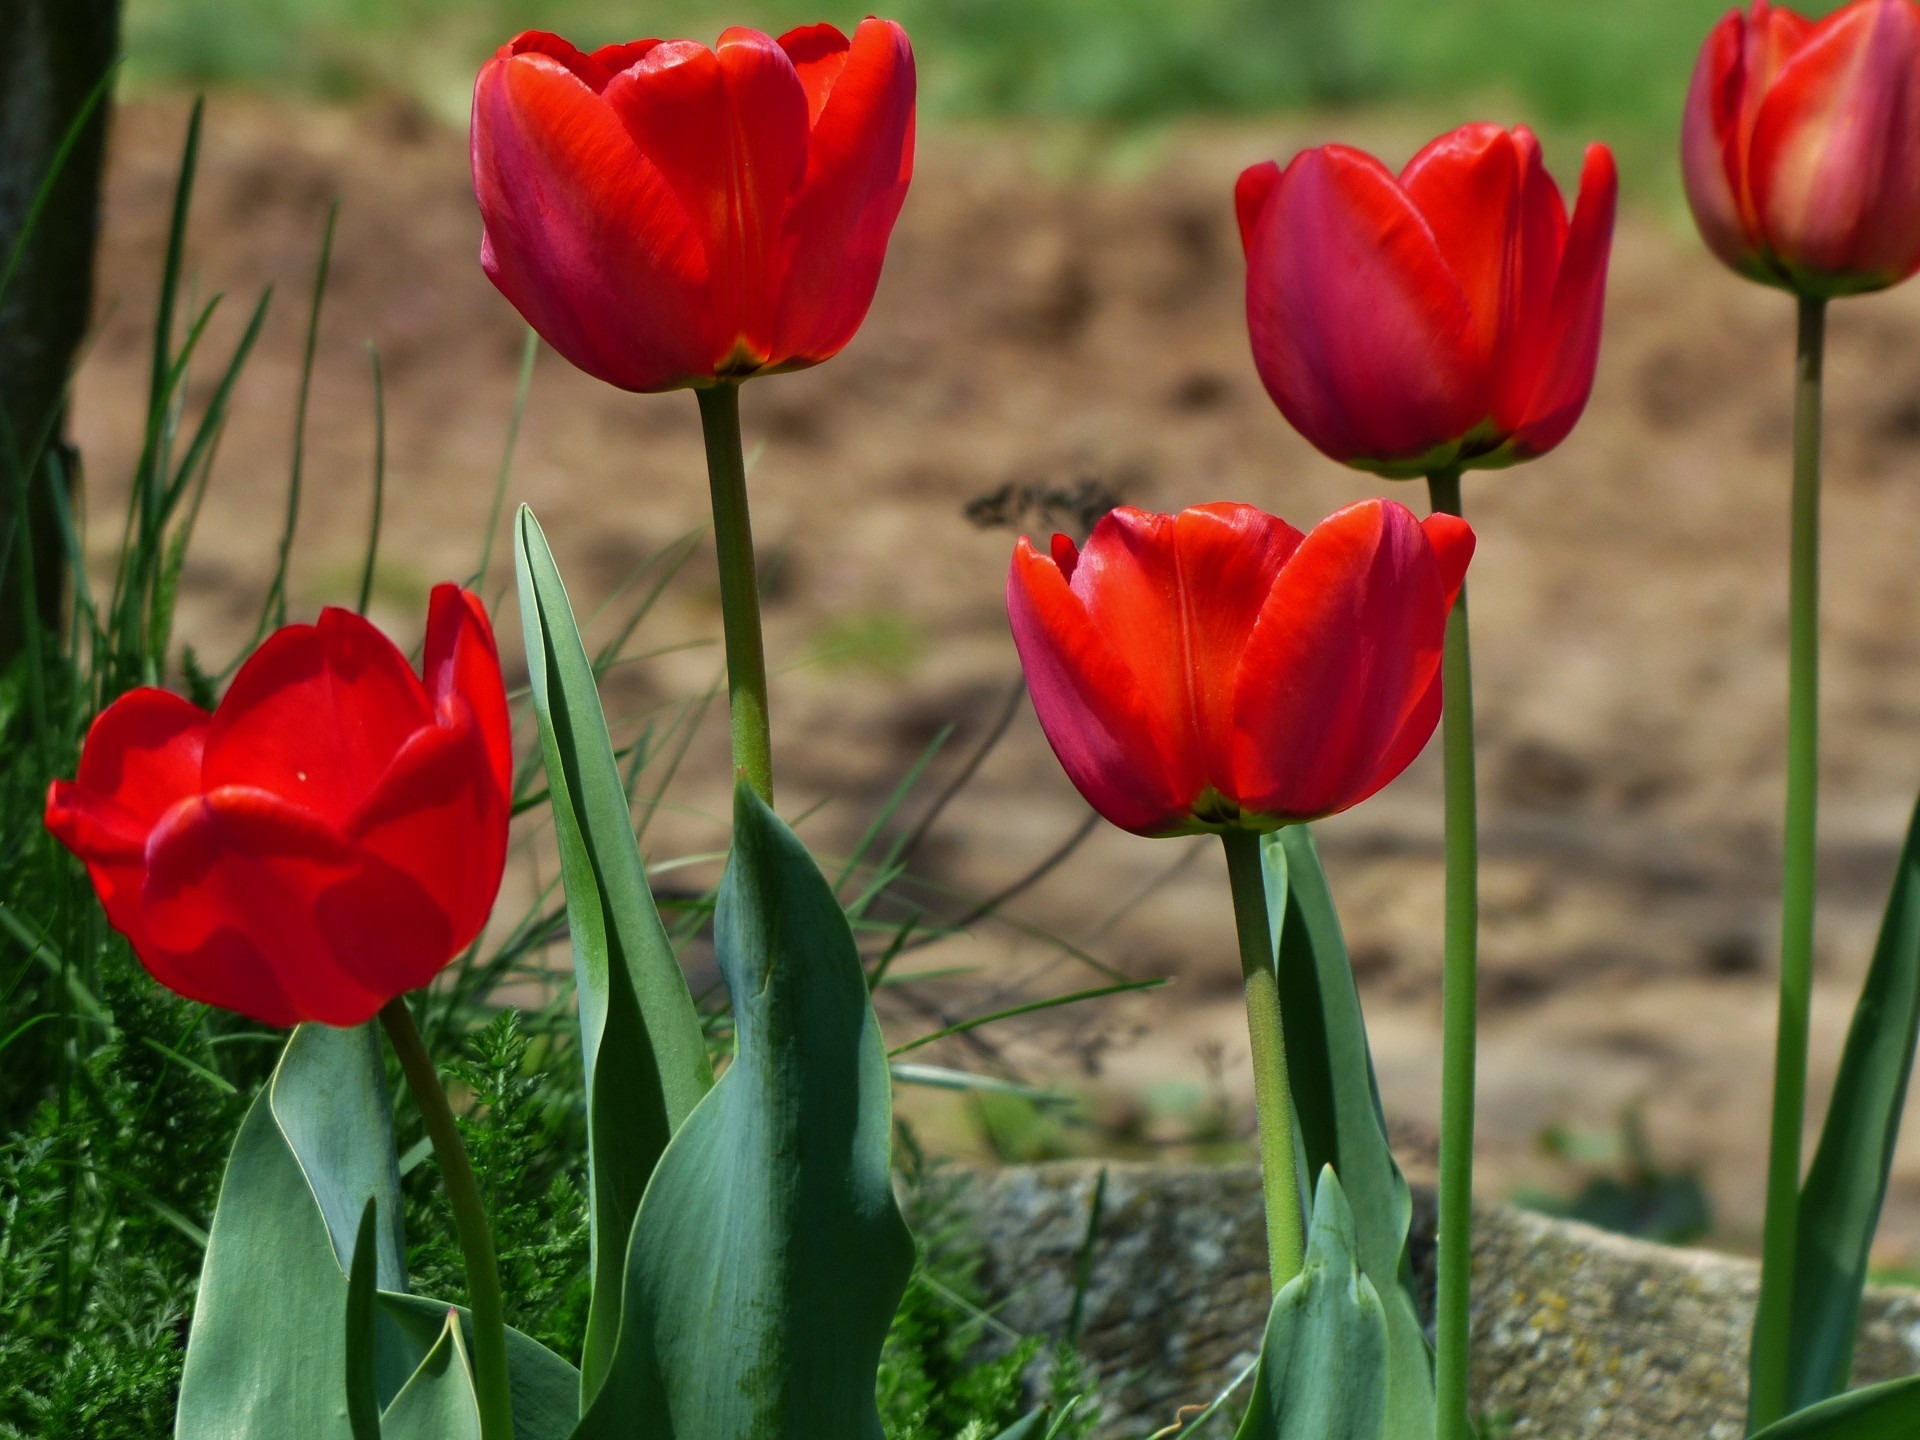
blossom, plant, leaf, flower, petal, bloom, floral, tulip, red, color, romantic, blooming, flora, flowers, flowering plant, lily family, plant stem, land plant